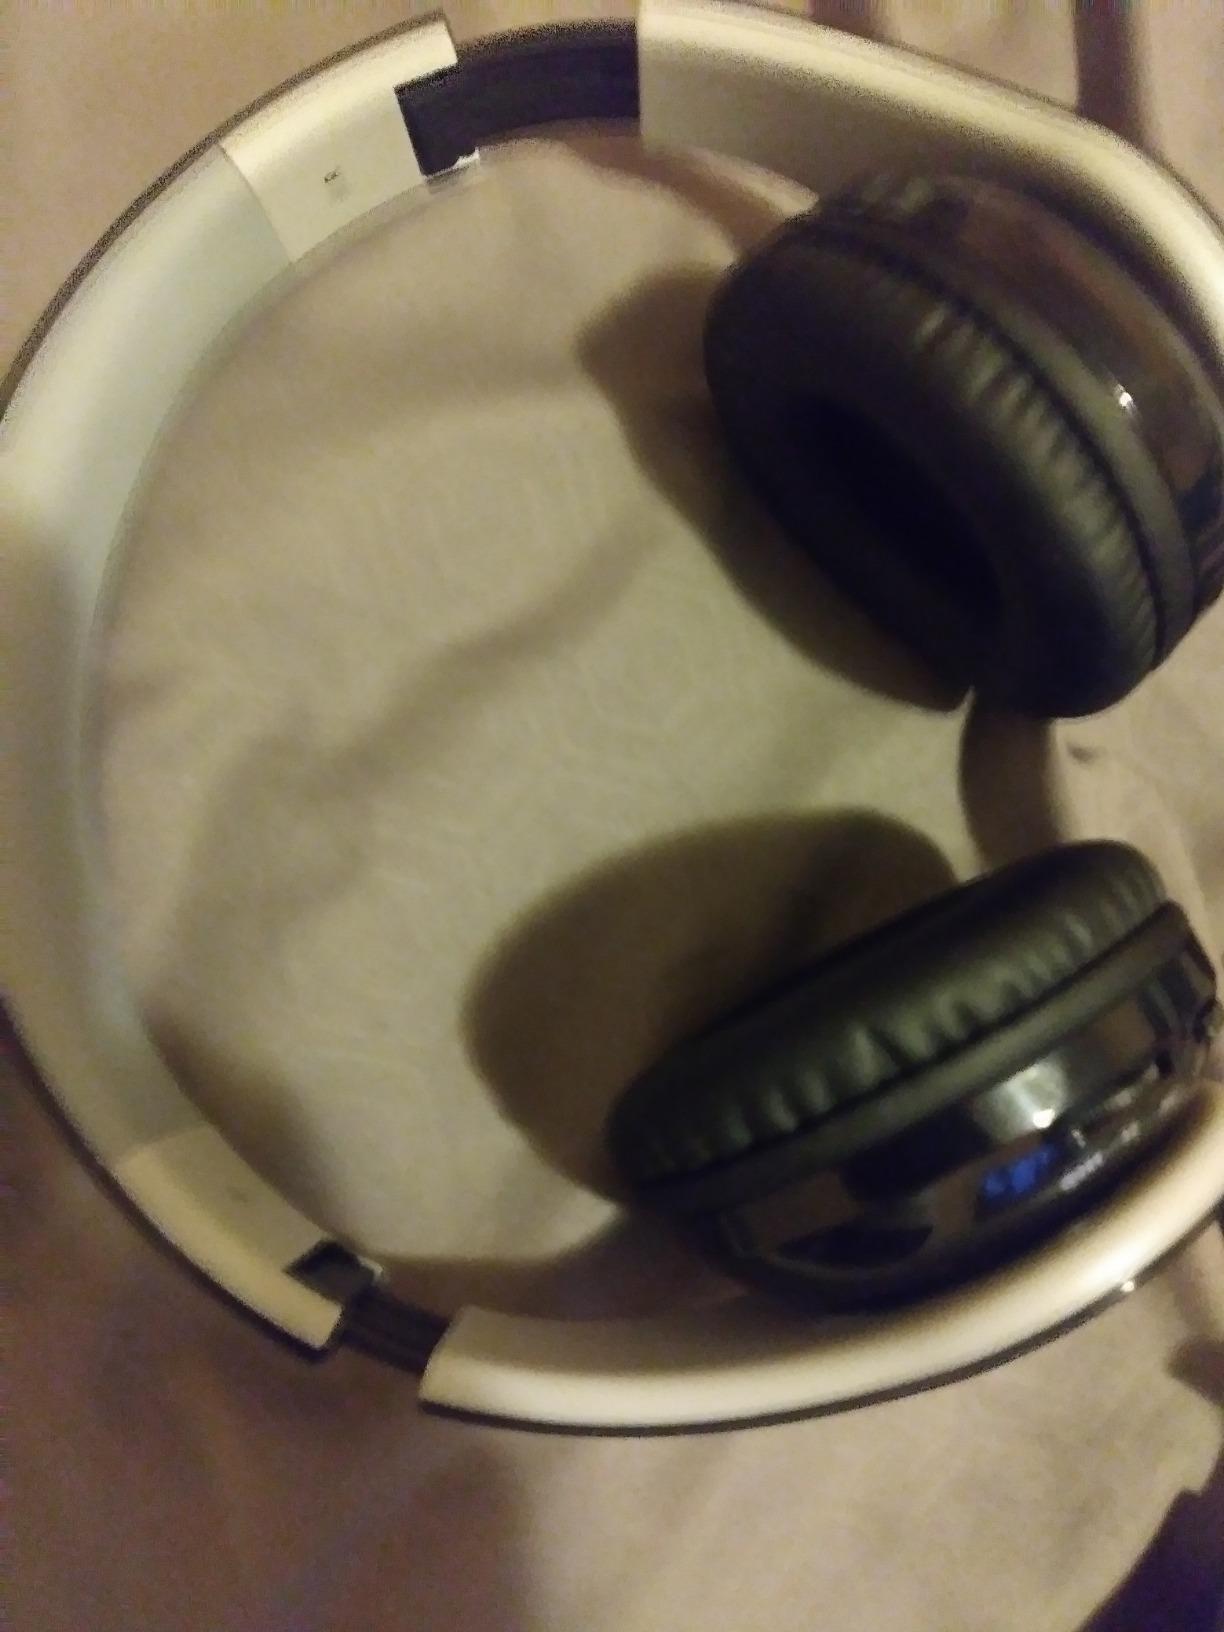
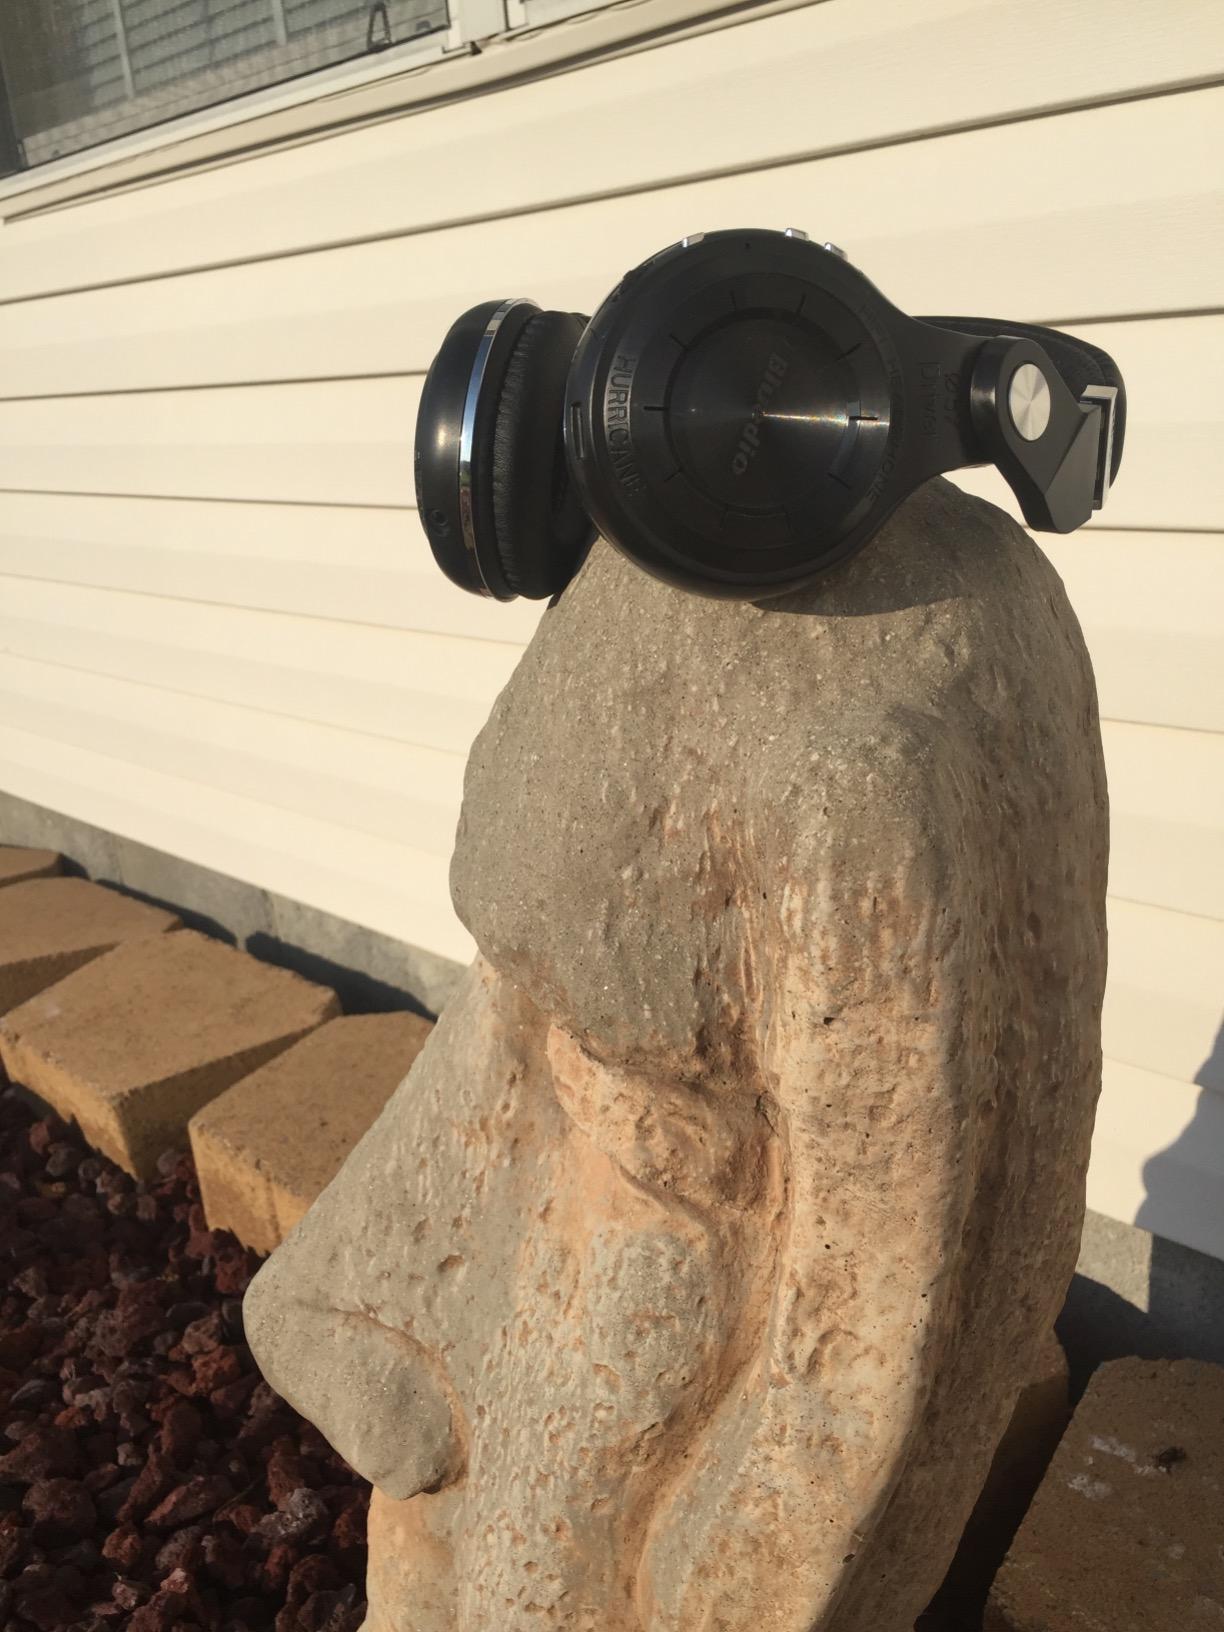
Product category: headphones
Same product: no